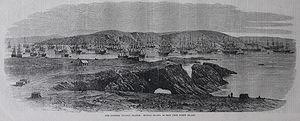
L'histoire du procédé Haber-Bosch débute avec l'invention du procédé de chimie homonyme à l'aube du XXᵉ siècle. Le procédé Haber-Bosch permet de fixer, de façon économique, le diazote atmosphérique sous forme d'ammoniac, lequel permet à son tour la synthèse de différents explosifs et engrais azotés. À ce double titre, du point de vue démographique, c'est probablement le plus important procédé industriel jamais mis au point durant le XXᵉ siècle.
Le Morning Light est un clipper américain, construit en 1853 suite à la ruée vers l'or de la Californie pour la liaison entre la côte est des Etats Unis et San Francisco. En 1863, il est vendu à un armement anglais et renommé Queen of the South. Pendant les 5 années suivantes, il est utilisé pour le transport de fret et d'immigrants entre Londres et l'Australie. Il fait naufrage dans la nuit du 24 au 25 avril 1868 à l'embouchure de la Loire.
Les Îles Chincha sont un groupe de trois petites îles de l'Océan Pacifique situées à 21 km de la côte sud-ouest du Pérou, près de la ville de Pisco. Leur principal intérêt était les importants gisements de guano, qui furent épuisés par une exploitation intense avant 1874.
Des années 1820 aux années 1860, les îles Chincha, au Pérou, furent exploitées pour leur guano, engrais de première qualité à l'époque. Ces amas d'excréments d'oiseaux marins ont été utilisé en tant qu’engrais très efficace, en vertu de sa grande concentration en composés azotés.
Auguste Dreyfus, né à Wissembourg dans le Bas-Rhin le 28 juin 1827 et mort à Paris le 25 mai 1897, est une personnalité franco-péruvienne du monde des affaires du XIXᵉ siècle.
La guerre hispano-sud-américaine, parfois également « guerre du guano », oppose l’Espagne aux républiques du Chili, du Pérou et, dans une moindre, mesure à la Bolivie et à l’Équateur. Le conflit commence en 1864 par l’occupation par l’Espagne des îles Chincha et prend fin avec le traité de paix signé à Lima, le 12 juin 1883. Cette guerre est connue comme la guerre contre l’Espagne au Chili et au Pérou, et en Espagne comme la guerre du Pacifique ou plutôt première guerre du Pacifique, le terme « guerre du Pacifique » se référant également au conflit qui opposa le Chili au Pérou et à la Bolivie entre 1879 et 1883.